Philadelphia Union

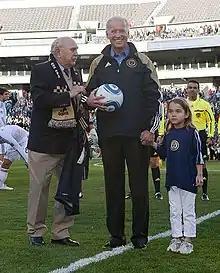
National Soccer Hall of Famer Walter Bahr, with then-Vice President Joe Biden, at a Philadelphia Union match, 2010

In December 2009, the Union added the Reading Rage youth soccer organization as their official minor league affiliate in the USL Premier Development League. As a result, the Rage were rebranded as "Reading United AC" with a new logo and colors for the 2010 PDL season. In the 2010 MLS SuperDraft, the Union selected forward Danny Mwanga from Oregon State University as the number one pick, as well as sixth and seventh picks Amobi Okugo from UCLA and Jack McInerney from the U.S. U-17 National Team in the first round. In March 2010, the Union signed an affiliation agreement with the Harrisburg City Islanders of the United Soccer League. And in January 2012, the Union formed their first international partnership with Deportivo Saprissa of the Costa Rican Primera División.